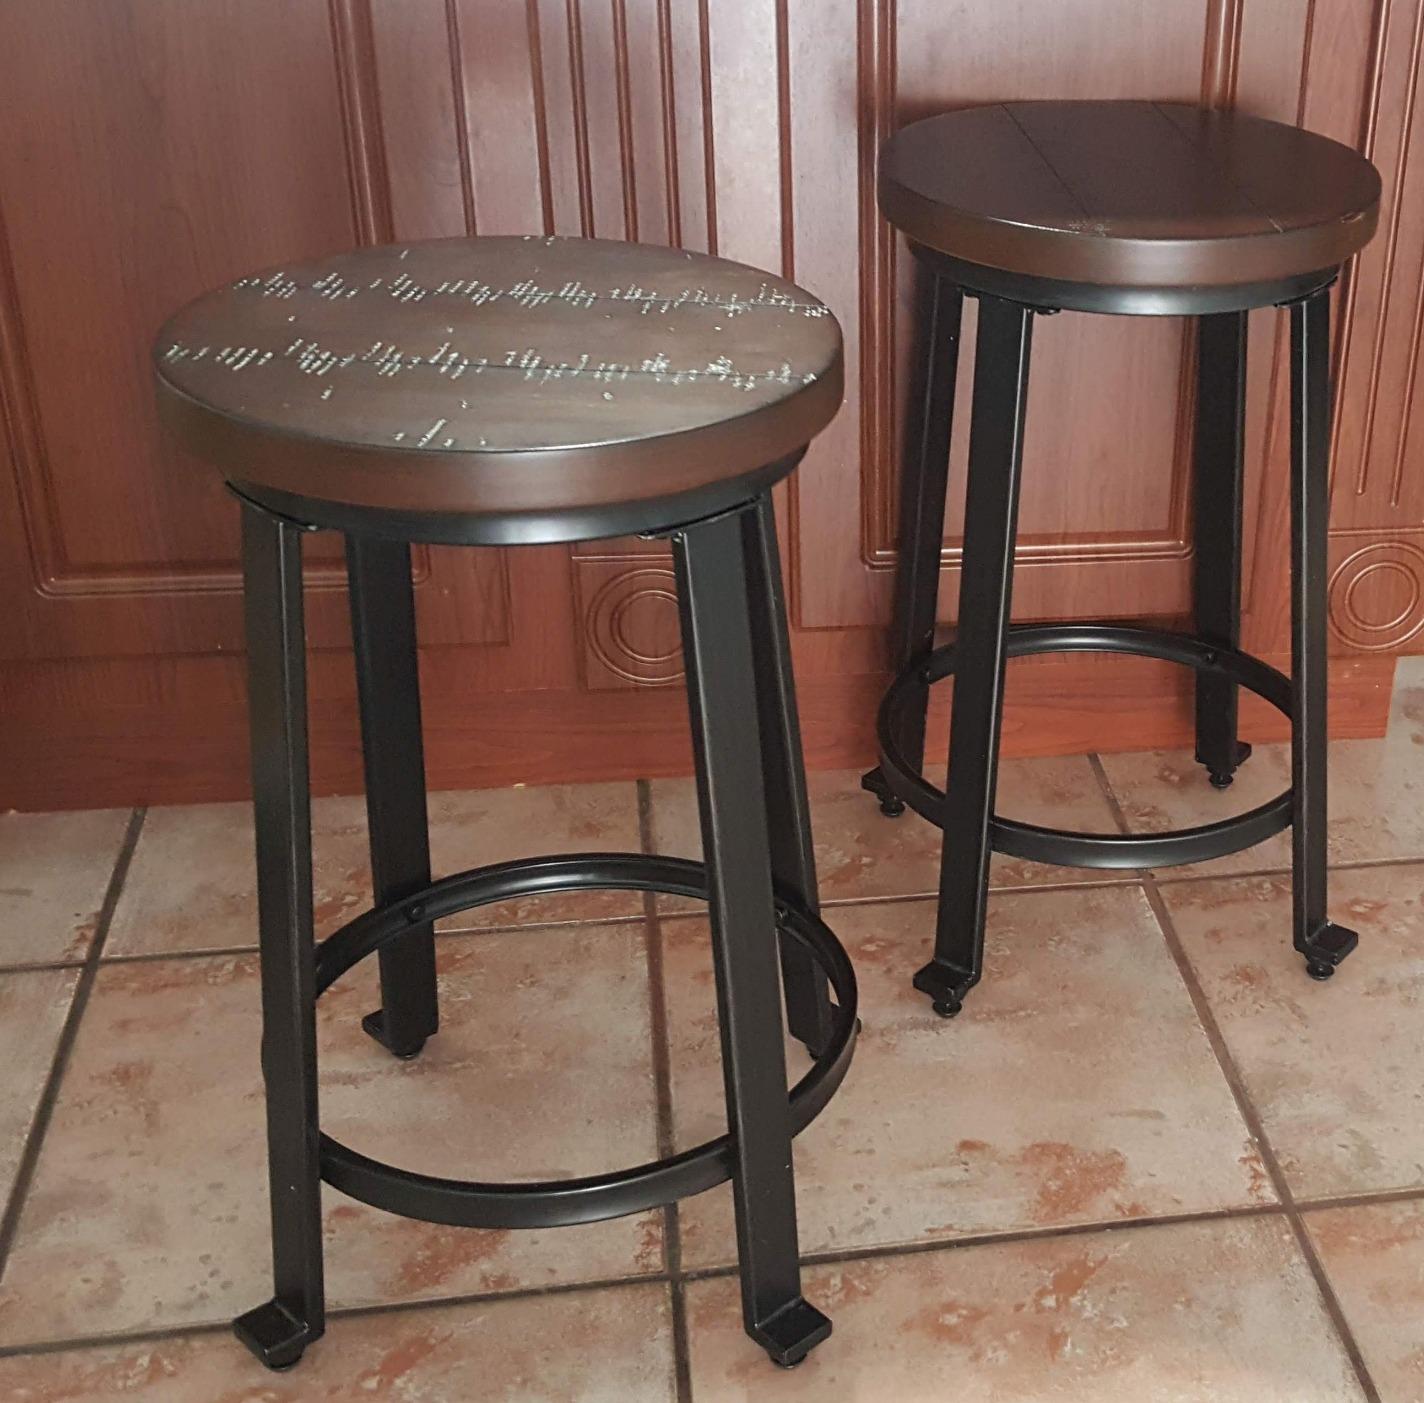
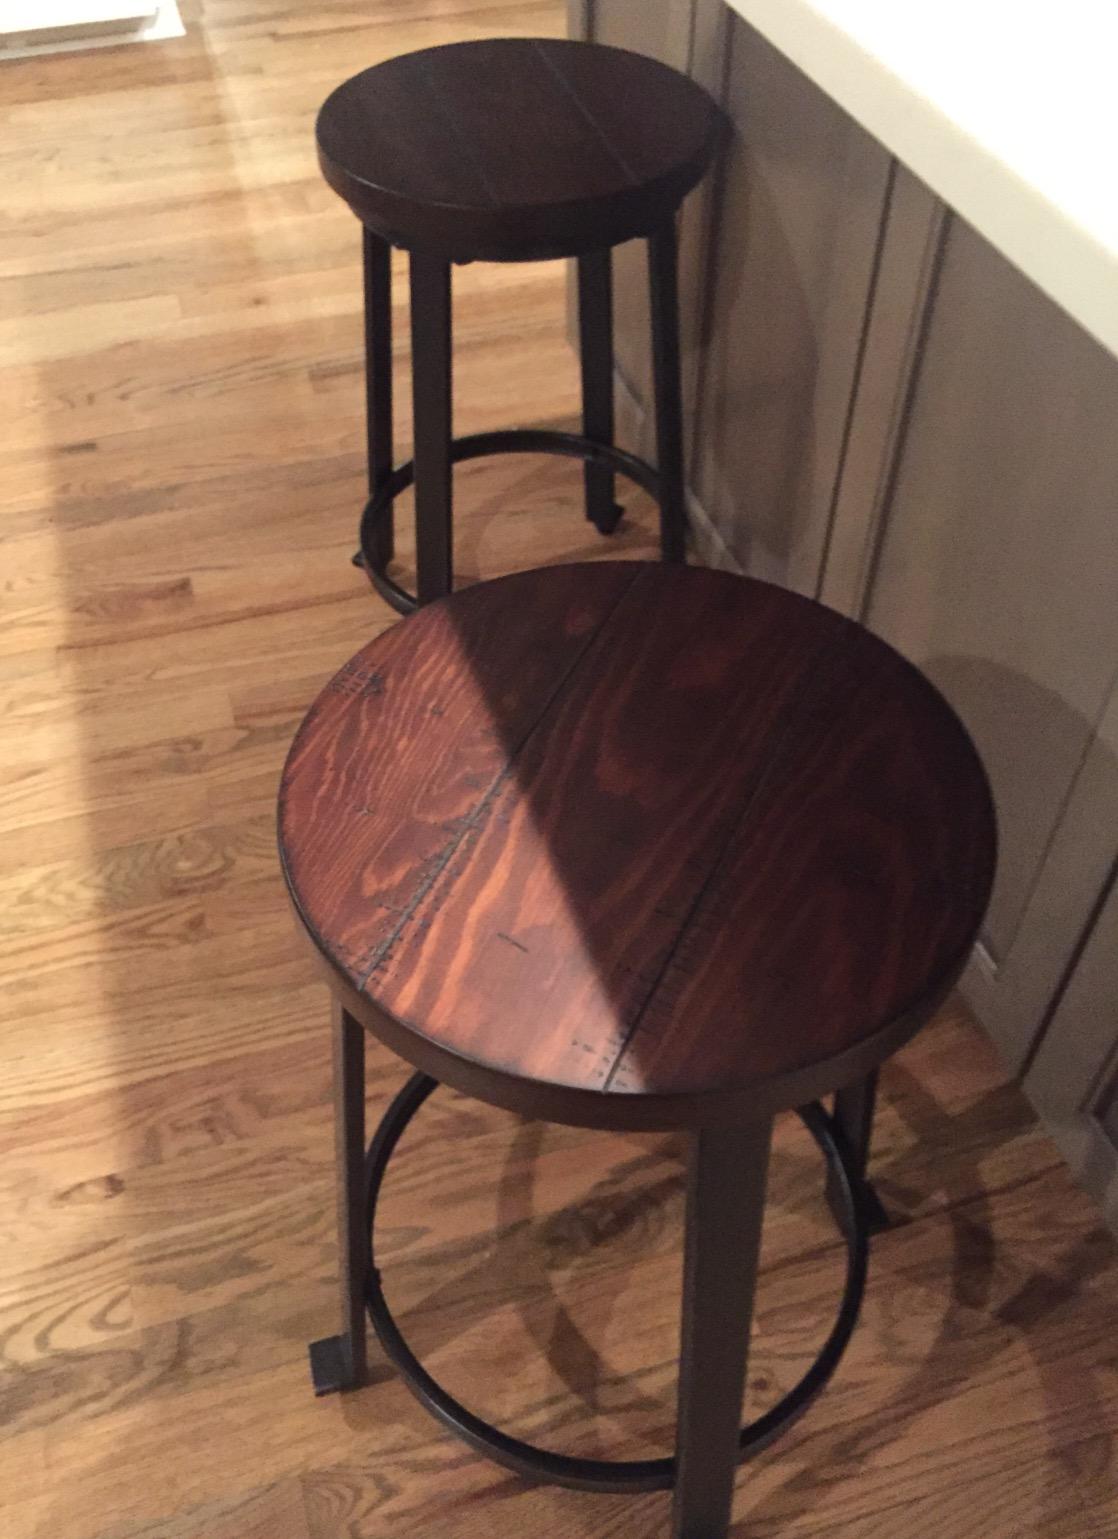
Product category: stool
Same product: yes